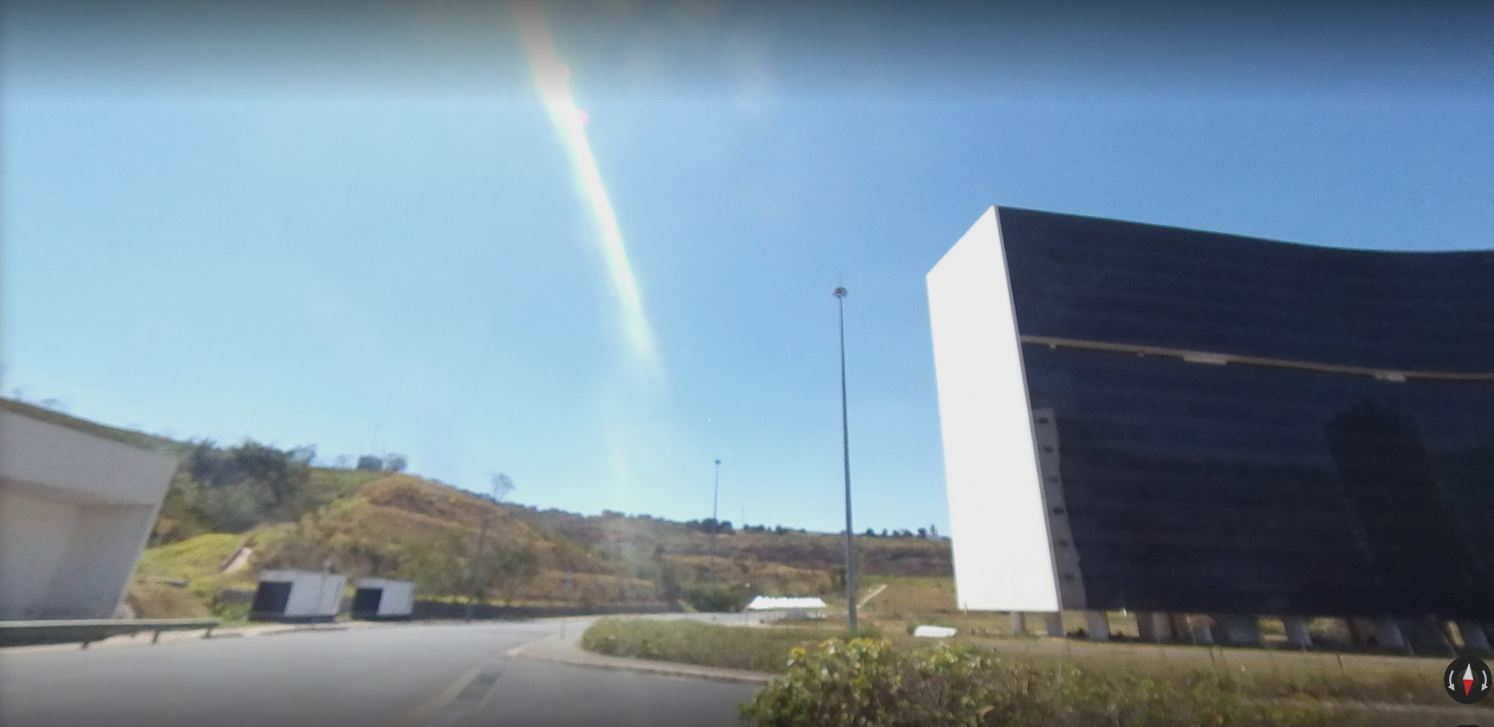
Fire: no
Smoke: no